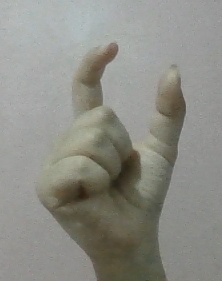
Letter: nun